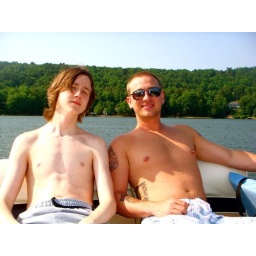
Out on Amanda's mom's boat on the lake in Hot Springs. Scotty needs a tan!